Planes of Conflict

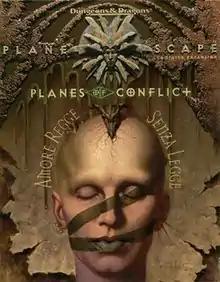

Planes of Conflict is an accessory for the second edition of the "Advanced Dungeons & Dragons" fantasy role-playing game, published in 1995.